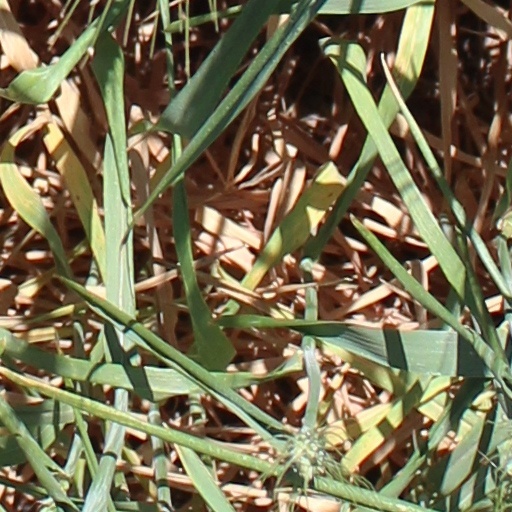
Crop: wheat